South Park The Streaming Wars

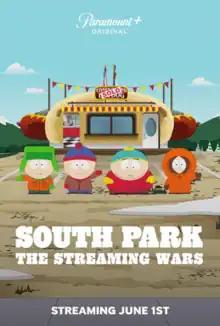
Release poster

"South Park The Streaming Wars" is a 2022 American adult animated comedy television special episode written and directed by Trey Parker. It is the third "South Park" television special produced for Paramount+ and was released on June 1, 2022. It also serves as the 318th overall episode of the television series.